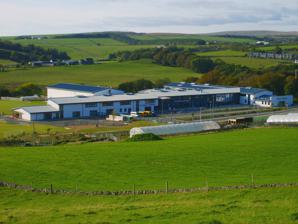
Building: Rothesay Academy
Country: United Kingdom
Year built: 2007
Secondary school in Rothesay, Isle of Bute, Scotland Rothesay Academy Rothesay Joint Campus Address High Street Rothesay , Isle of Bute , PA20 9JH Scotland Coordinates 55°49′32″N 5°03′26″W / 55.8256°N 5.0572°W / 55.8256; -5.0572 Information Type Secondary school Established 1870 (current location 2007) Local authority Argyll and Bute Council Gender Coeducational Age 11 to 18 Enrolment 281 (approx) School years S1-S6 Website https://www.rothesayacademy.argyll-bute.sch.uk/ Rothesay Academy is a secondary school in the town of Rothesay on the Isle of Bute . Feeder schools Rothesay Academy has 3 associated primary schools: Rothesay Primary School and St. Andrew's Primary in Rothesay and North Bute Primary in Port Bannatyne . History The school as an institution first opened in 1870, replacing the earlier Croft Lodge and a church school. The original Victorian building, overlooking Rothesay Bay, was extended and modernised in 1910 and again in 1938. It burned to the ground in 1954 and was replaced by a building of contemporary architecture, which opened in 1959. The present building at Townhead dates from 2007, on a joint campus site with Rothesay Primary School and Argyll College . It is one of a batch of joint campuses constructed around the west of Scotland from 2005 to 2009. References